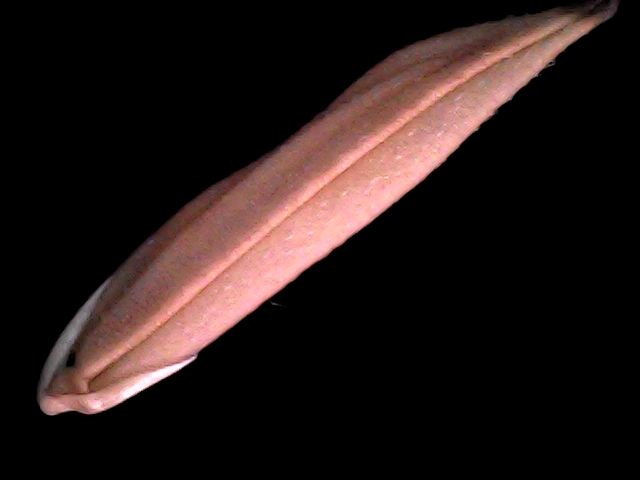
Rice variety: BD70